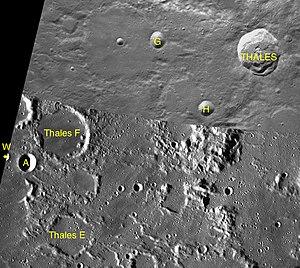
Thales est un cratère d'impact situé au nord-est de la face visible de la Lune. Il est situé à l'extrémité orientale de la Mare Frigoris. Au sud, se trouve le cratère De La Rue et à l'est le cratère Strabo. Les parois intérieurs sont en terrasses Le contour a un albédo très clair.